Tara Singh Narotam

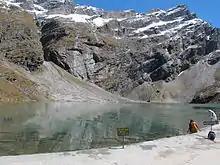
Hemkunt Lake

Pundit Tara Singh was the first Sikh to trace the geographical location of Hemkunt Sahib. Using clues from the Bachitar Natak to reveal Guru Gobind Singh's "tap asthan" (place of meditation) such as the place was named Sapatsring (seven peaks) and was on/near "Hemkunt Parbat" (lake of ice mountain), he set out to explore the Garhwal Himalayas and his search took him to Badrinath and to the nearby village of Pandukeshwar, near the present-day Gobind Ghat.